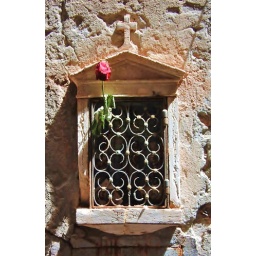
little wall box in venice, italy